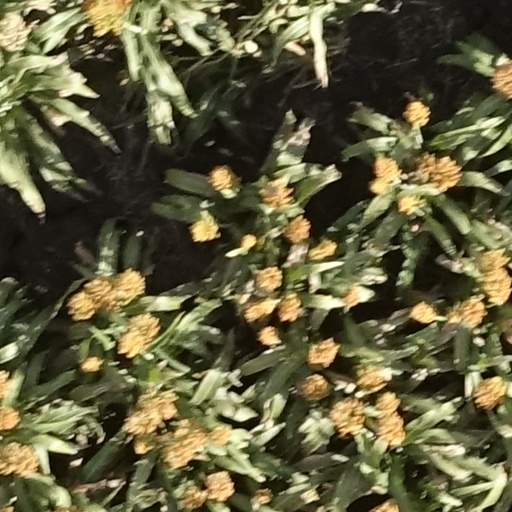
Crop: sorghum